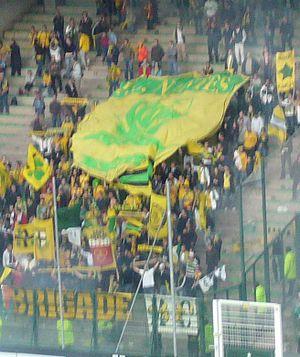
Photo prise par sanguinez des supporters FC Nantes, lors du match de championnat de France Saint-Etienne-Nantes le 7 avril 2007
Le Football Club de Nantes est un club de football français, fondé à Nantes en 1943 par Marcel Saupin et basé à “La Jonelière” sur la commune de La Chapelle-sur-Erdre, au nord-est de l'agglomération nantaise. Issu de la fusion de différents clubs nantais dans le but d'intégrer l'élite du football français, le FCN compte huit titres de champion de France et trois coupes de France, ce qui constitue l'un des plus beaux palmarès du football français.
Cet article présente les aspects liés aux supporters du FC Nantes.